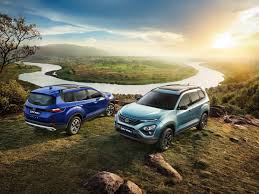
Label: noambulance